Oda Nobuhide

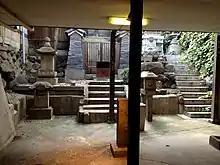
Grave of Oda Nobuhide in Bansho-ji

Nobuhide's eldest son, Oda Nobuhiro, was illegitimate. Therefore, Nobuhide designated his eldest legitimate son, Nobunaga, to succeed him as the head of the Oda clan and its small domain. Nobunaga, who hardly knew his father and already had a bad reputation as a delinquent in Owari, arrived inappropriately dressed at Nobuhide's funeral and threw incense at the altar of the temple as he cursed his fate. Nobunaga's behavior and reputation resulted in almost all support that Nobuhide's retainers would have given him to disappear. Almost all Oda retainers and Nobunaga's mother Tsuchida Gozen favored his younger brother, Oda Nobuyuki, who was considered to be well-behaved and reputable. As a result, Nobunaga was left with support from Hirate Masahide and his father-in-law Saitō Dōsan, whom he had never met before, and a succession crisis. Many of Nobuhide's relatives and retainers attempted to usurp his heir, and it would take seven years for Nobunaga to consolidate his power within the Oda clan and finally unite Owari Province. Nobunaga eventually conquered most of Japan, beginning his campaign in Owari, and became known as the first of the three "Great Unifiers" of the Sengoku period.